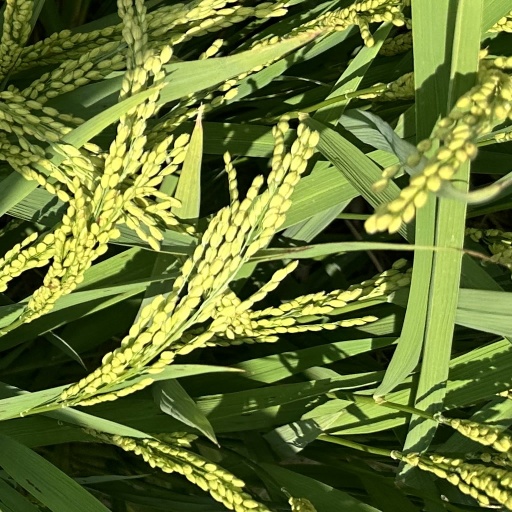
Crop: rice